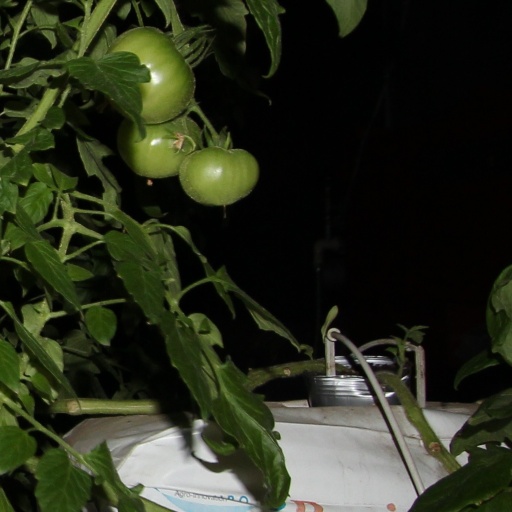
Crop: tomato